Dixon Mills

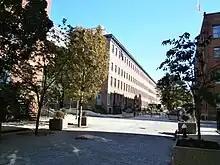

Dixon Mills is a residential complex in Jersey City, New Jersey that uses the buildings of the former location of the Joseph Dixon Crucible Company, which was in use between 1847 and 1895.